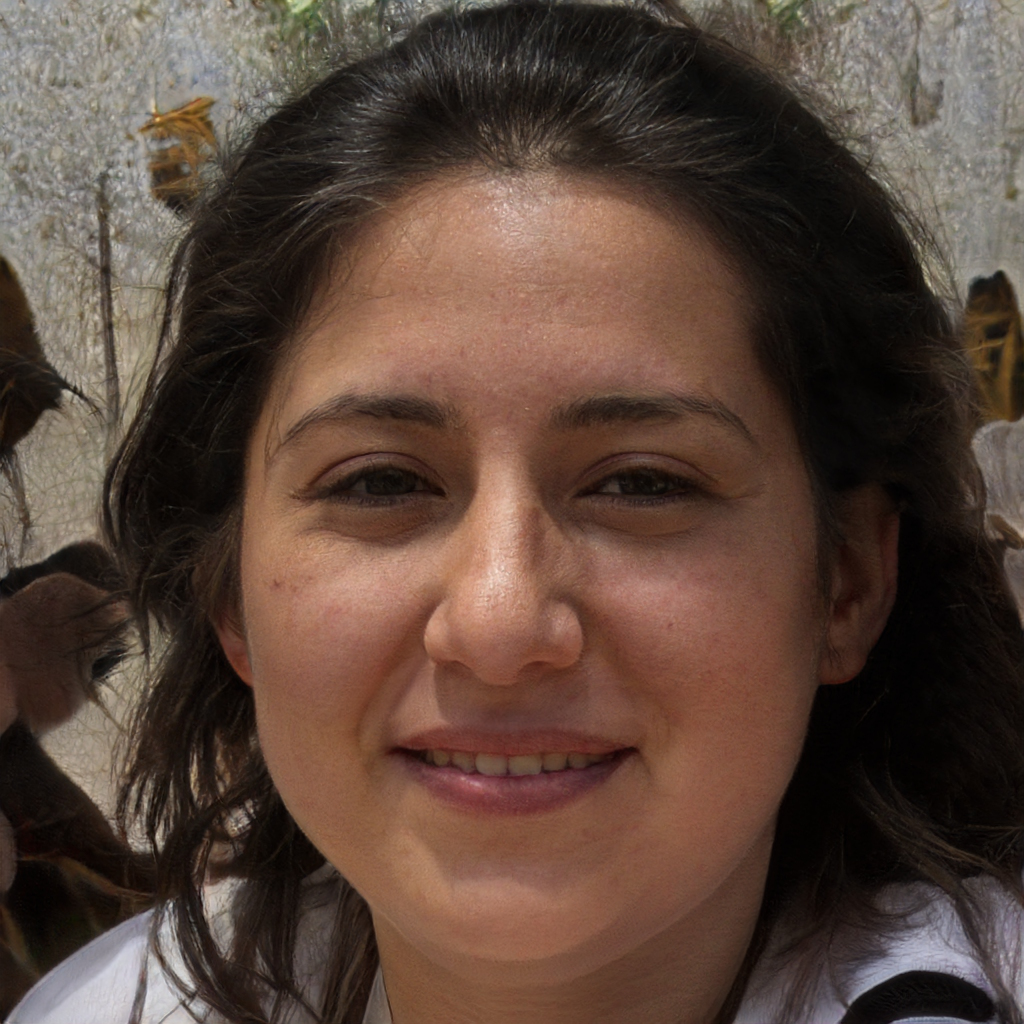
Label: No Watermark